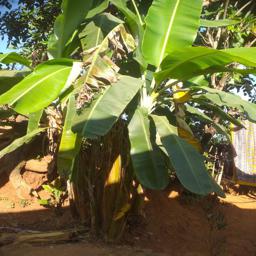
Label: MALBHOG LEAF